Robert Alexander Fleming

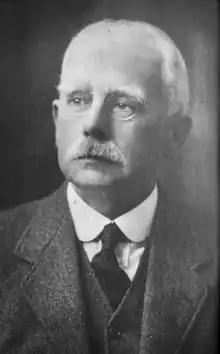
Robert Alexander Fleming

Robert Alexander Fleming FRSE (1862-1947) was a Scottish pathologist and medical author who served as President of the Royal College of Physicians of Edinburgh 1927–29.